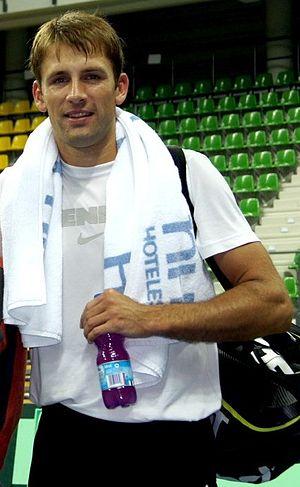
Łukasz Kubot, né le 16 mai 1982 à Bolesławiec, est un joueur de tennis professionnel polonais.